Crystal oscillator

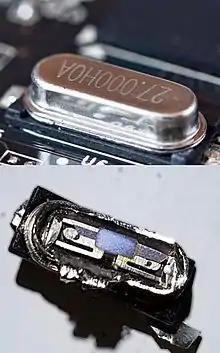
Internals of a quartz crystal.

Any small additional capacitance in parallel with the crystal pulls the frequency lower. Moreover, the effective inductive reactance of the crystal can be reduced by adding a capacitor in series with the crystal. This latter technique can provide a useful method of trimming the oscillatory frequency within a narrow range; in this case inserting a capacitor in series with the crystal raises the frequency of oscillation. For a crystal to operate at its specified frequency, the electronic circuit has to be exactly that specified by the crystal manufacturer. Note that these points imply a subtlety concerning crystal oscillators in this frequency range: the crystal does not usually oscillate at precisely either of its resonant frequencies.